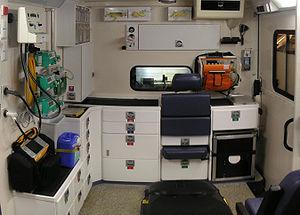
Une ambulance est un véhicule spécialement adapté et aménagé pour permettre le transport des personnes malades, blessées ou parturientes vers un établissement hospitalier — hôpital ou clinique — ou une unité de soins spécialisée.